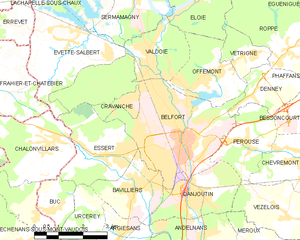
Carte des communes françaises Belfort